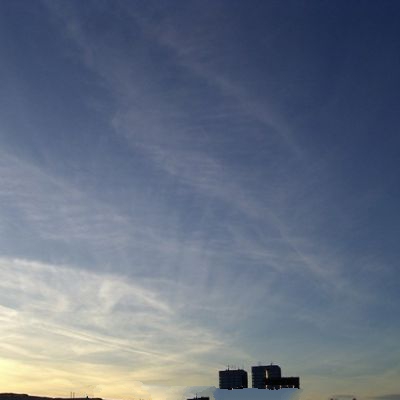
Cloud type: Cirrus (Ci)